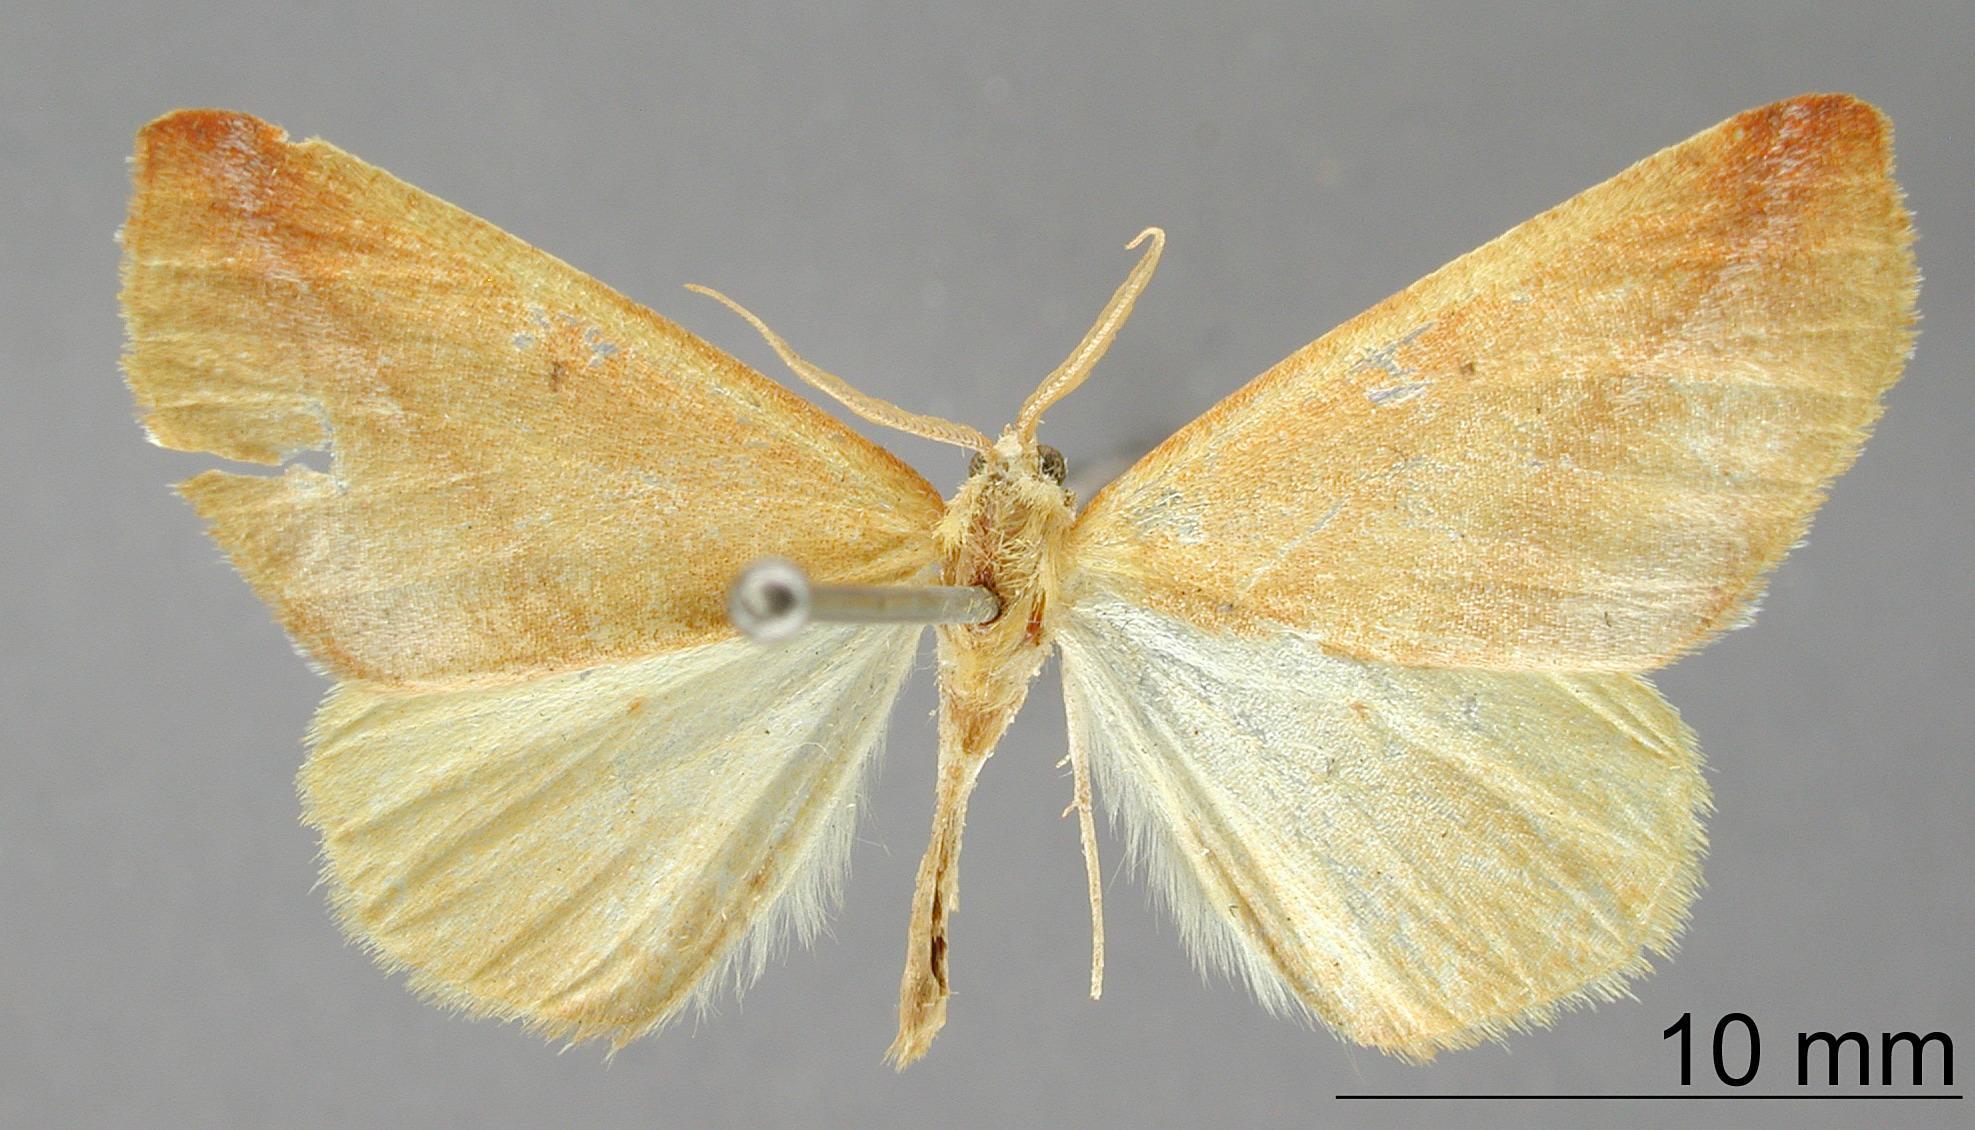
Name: Sicya myron
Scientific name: Sicya myron Druce, 1892
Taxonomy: Animalia, Arthropoda, Insecta, Lepidoptera, Geometridae, Ennominae
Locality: Vera Cruz, Mexico, Mexico